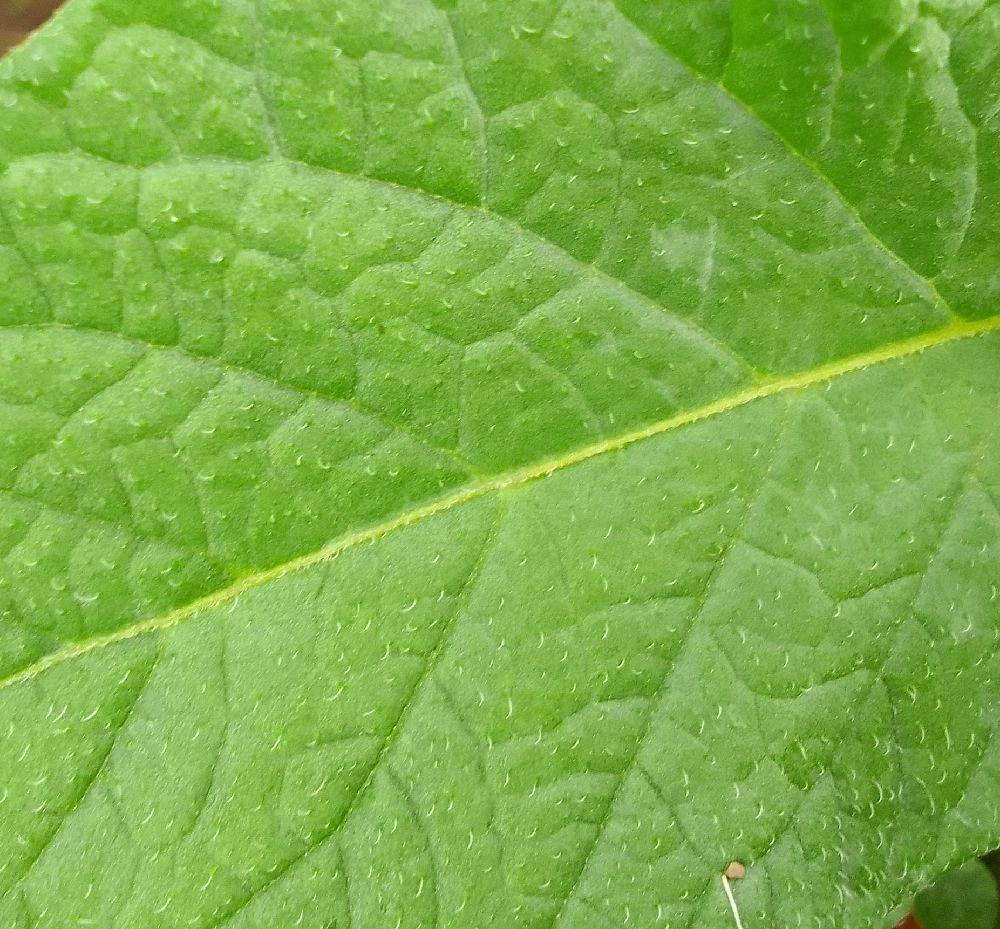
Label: Healthy